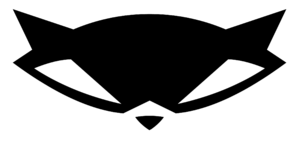
un dessin de masque comme celui de Sly Cooper
Sly Cooper est un personnage de jeux vidéo ainsi que de bande dessinée créé par les Sucker Punch Productions. Gentleman cambrioleur, il est le protagoniste de la série de jeux vidéo Sly Cooper constitué de quatre jeux de plate-forme développées par Sucker Punch Productions pour la PlayStation 2 de Sony, d'une compilation des trois premiers jeux ainsi que d'un quatrième volet développées cette fois-ci par Sanzaru Games sur PlayStation 3 et PlayStation Vita. Il est aussi le personnage principal de deux bandes dessinées publiées dans le GamePro et le DC Comics.